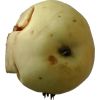
Label: Apple hit 1